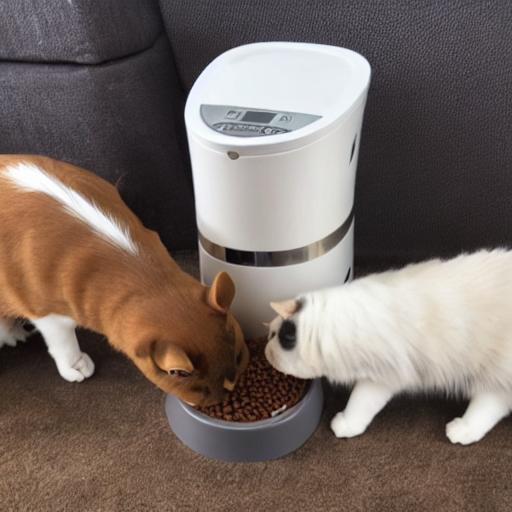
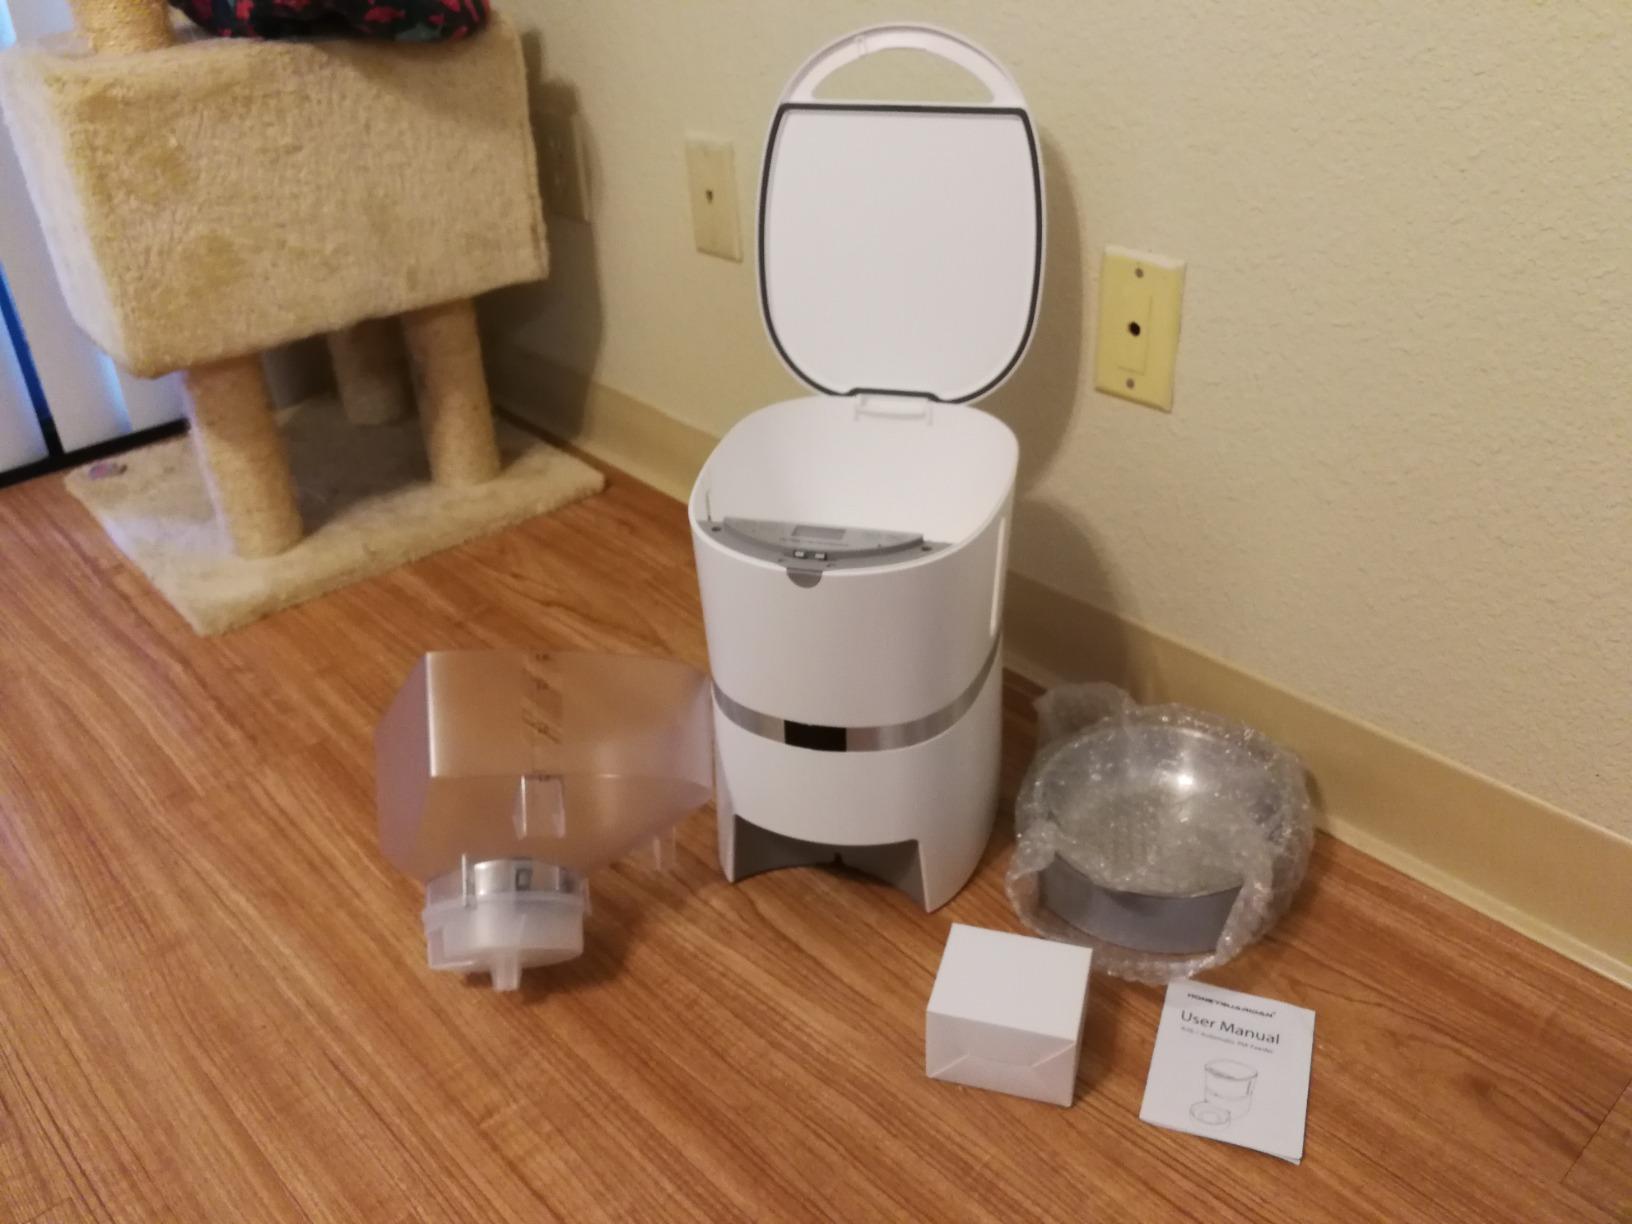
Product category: items_feeder
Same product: no